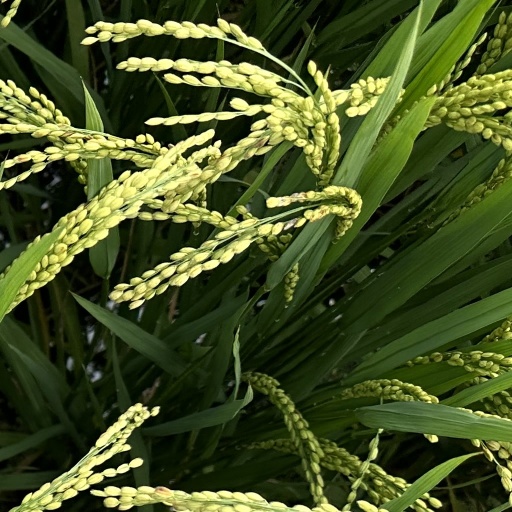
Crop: rice